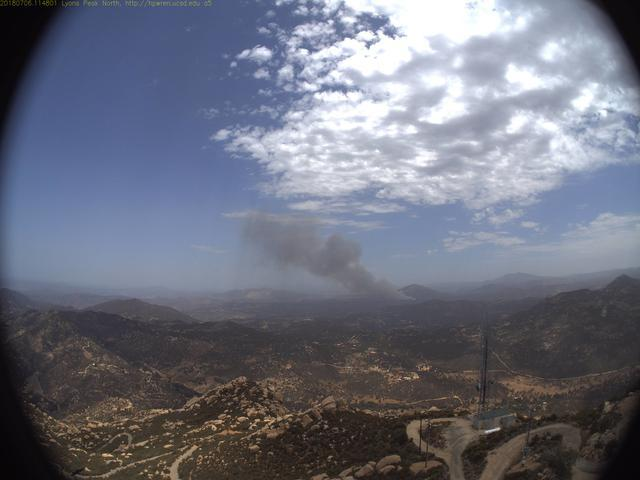
Fire: no
Smoke: yes